List of districts of Seoul

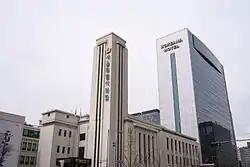
Building of the Seoul Metropolitan Council

The Seoul Metropolitan Council is the legislative body of Seoul, overseeing the city’s 25 districts. Council members are elected every four years, with most representing specific districts, while 10 others are elected through proportional representation. The council plays a crucial role in local governance, making decisions on policies, budgets, and legislation that impact the city's administration and development. It consists of standing committees, special committees, and a secretariat, with a chair and two vice-chairs overseeing operations. Council members hold the right to review and approve policies, manage finances, and address residents' petitions. The Seoul Metropolitan Council is empowered to pass ordinances, approve budgets, and review city policies and affairs. Standing committees focus on specific areas like public safety, housing, and transportation, while special committees address urgent city matters or ethical concerns. The council also plays a role in ensuring transparency and citizen participation, organizing public hearings and collecting public opinions on city issues. Members of the Council hold significant power to decide on policy, legislation, residents' complaints, and city affairs related to the Seoul Metropolitan Government and the Seoul Metropolitan Office of Education. They make use of such rights in a wide range of ways, ranging from ordinances, voting, to approval processes. The council can enact, amend, and repeal ordinances, examine and approve budget proposals, approve or disapprove final accounts, and impose and collect local taxes and fees outside the purview of national laws. The council further handles funds, purchases and sells principal properties, installs and removes public installations, and listens to petitions from the people regarding municipal affairs.